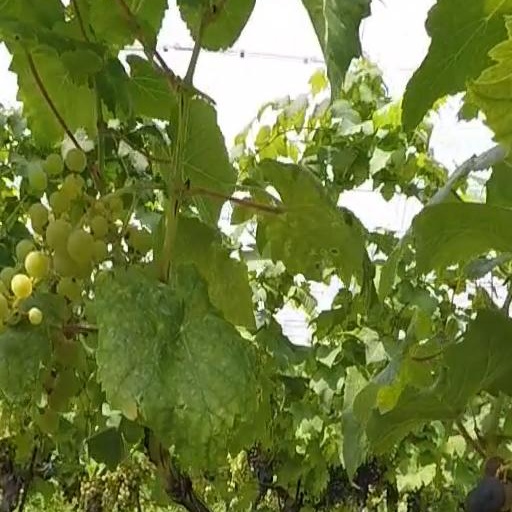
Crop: grape